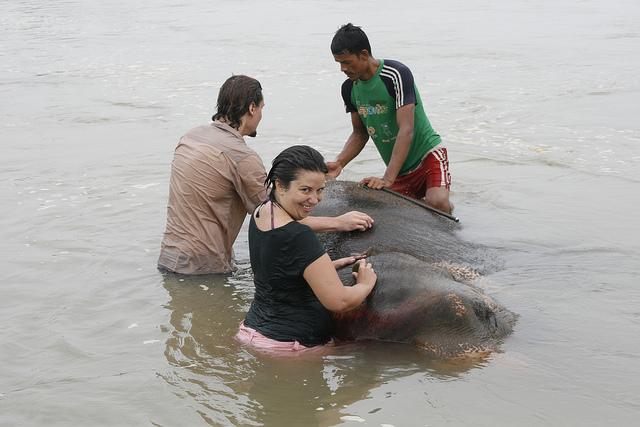
Three people in waist deep water together with an elephant that is submerged in the water.